Bartolomeo Picchiatti

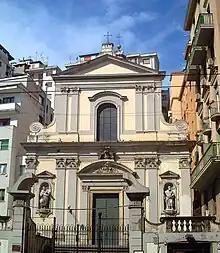

Bartolomeo Picchiatti (Ferrara, 1571 – Naples, 3 April 1643) was an Italian engineer and architect. A short street in the Soccavo area of the city is named after him.